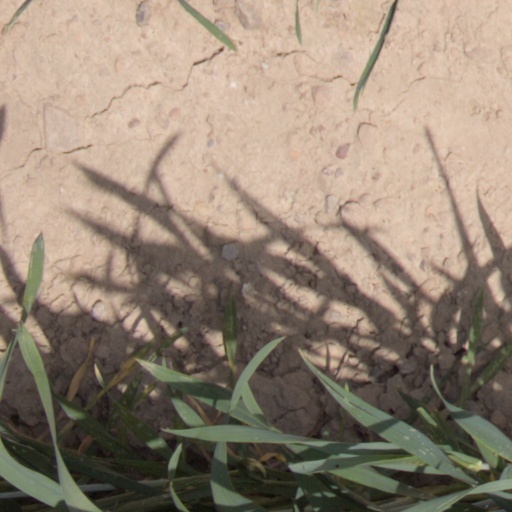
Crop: wheat